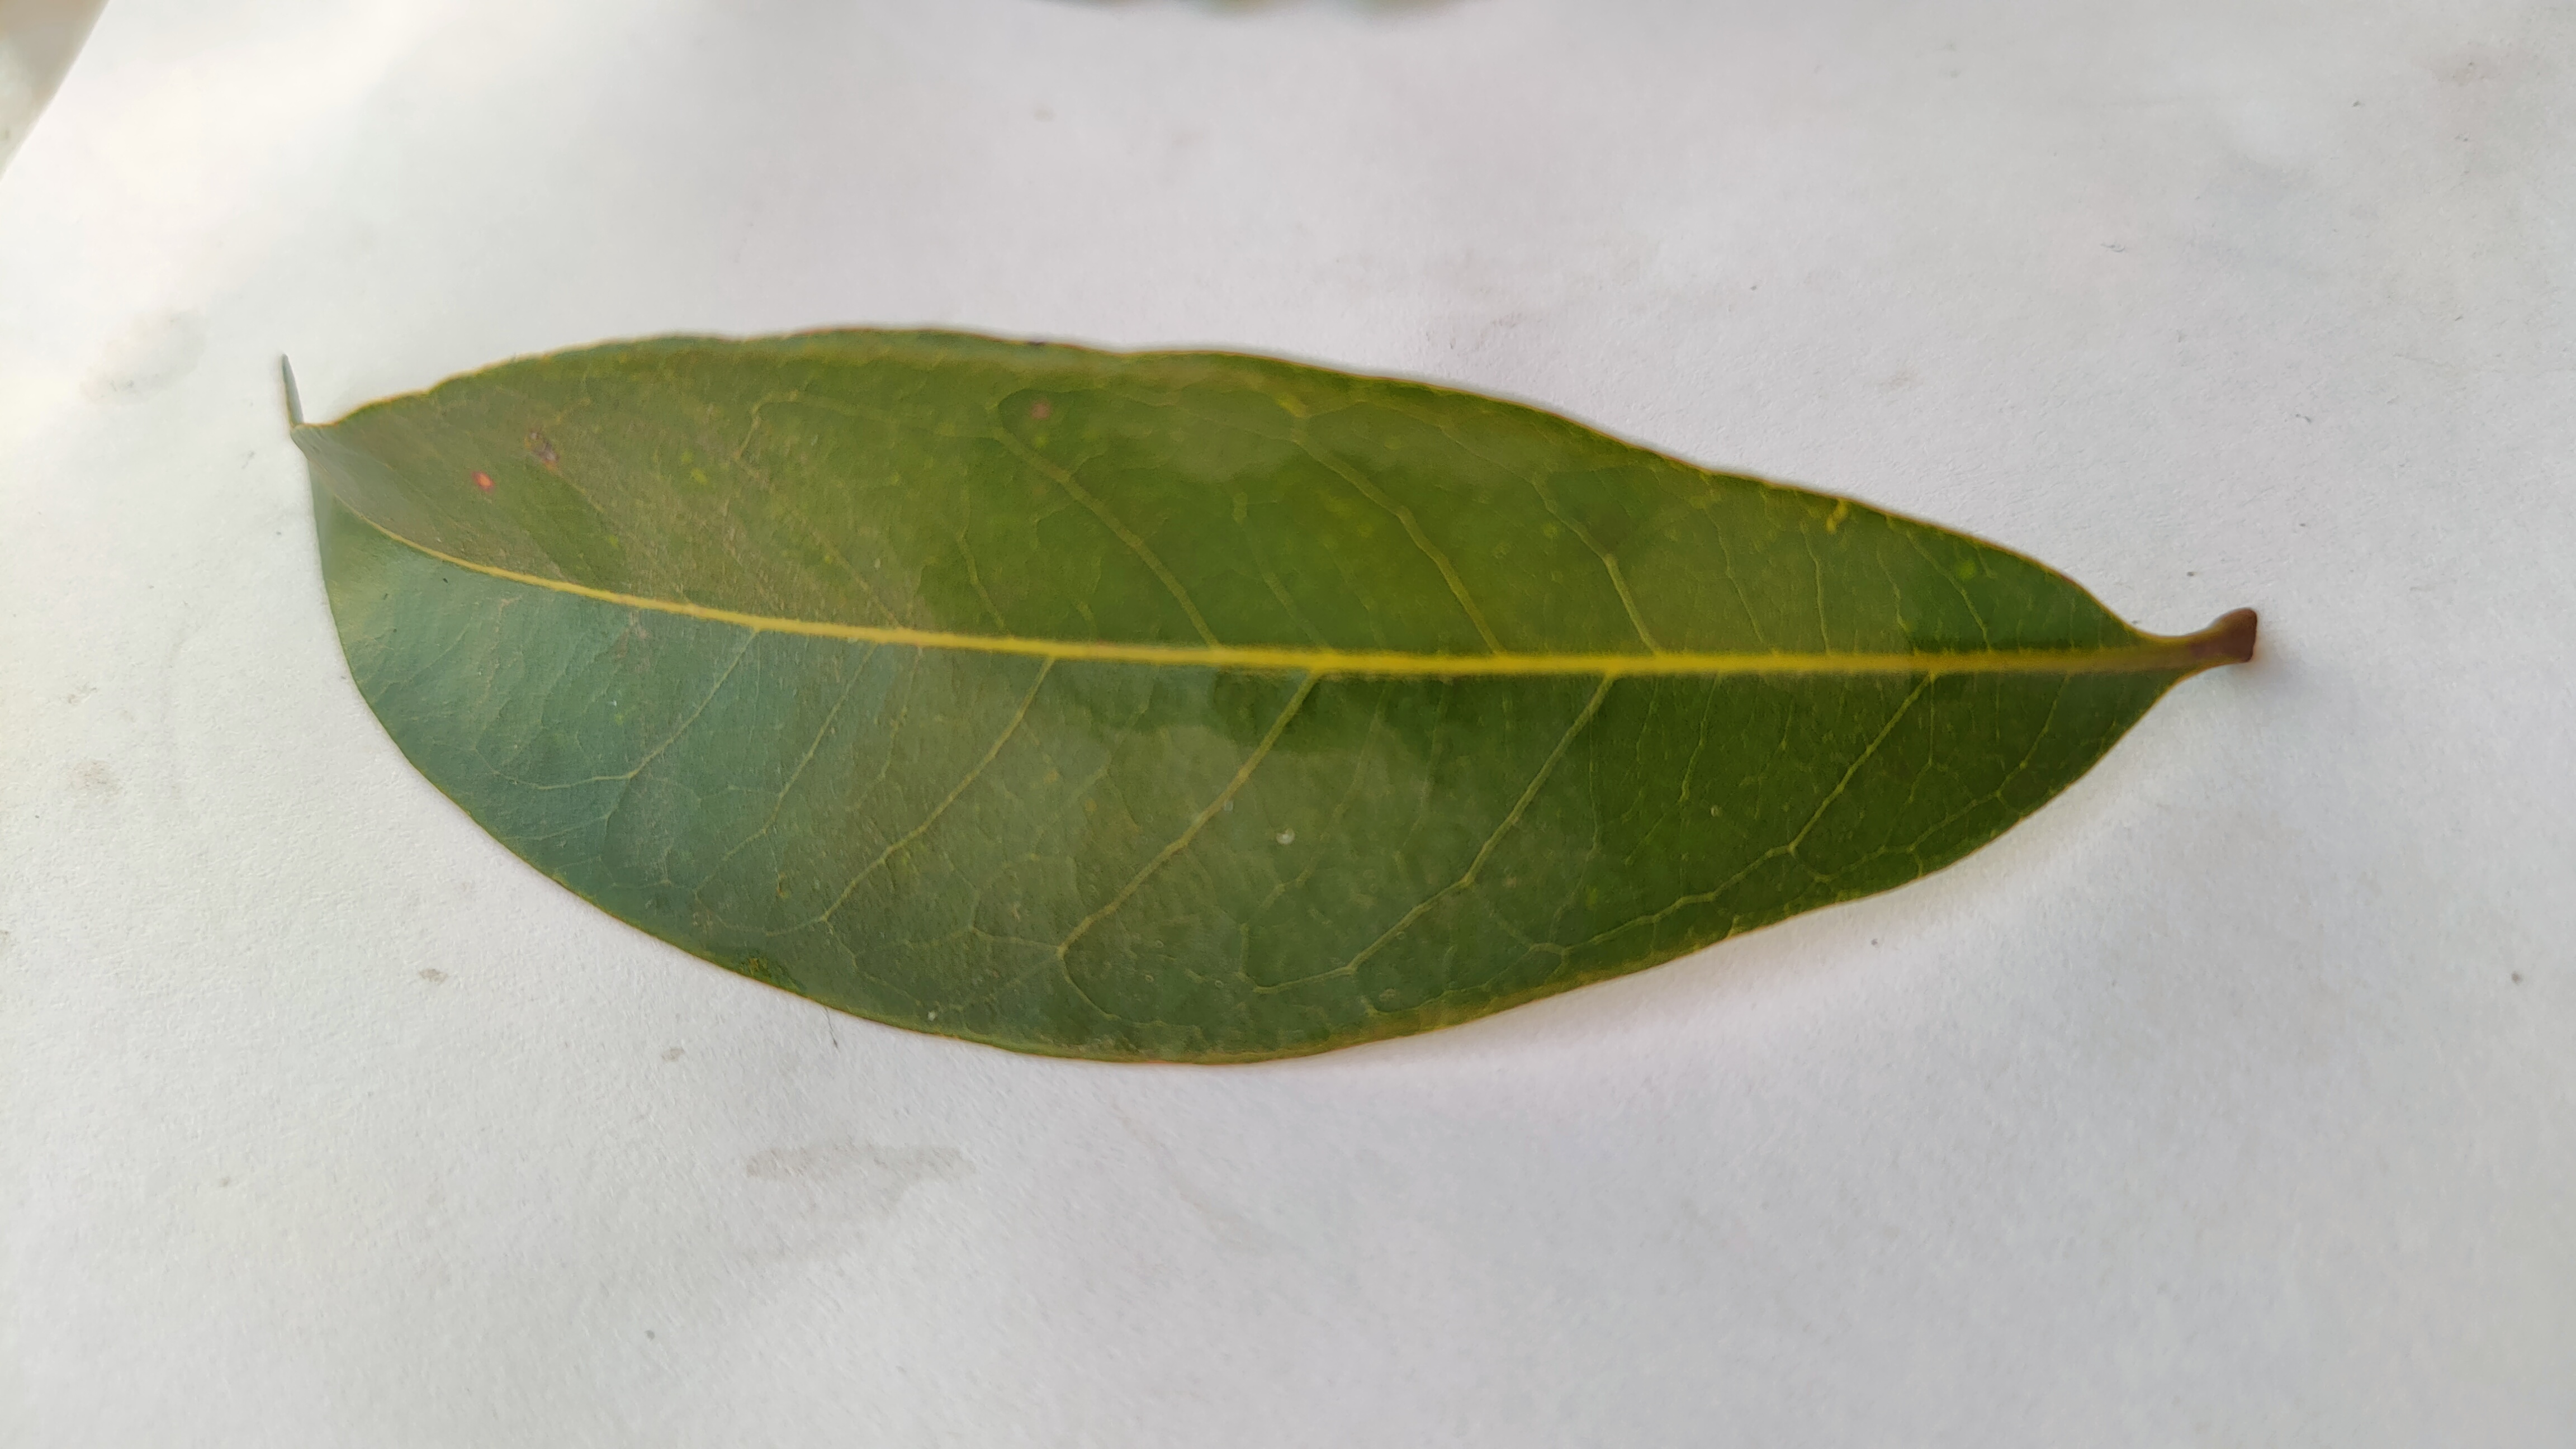
Leaf variety: Lychee